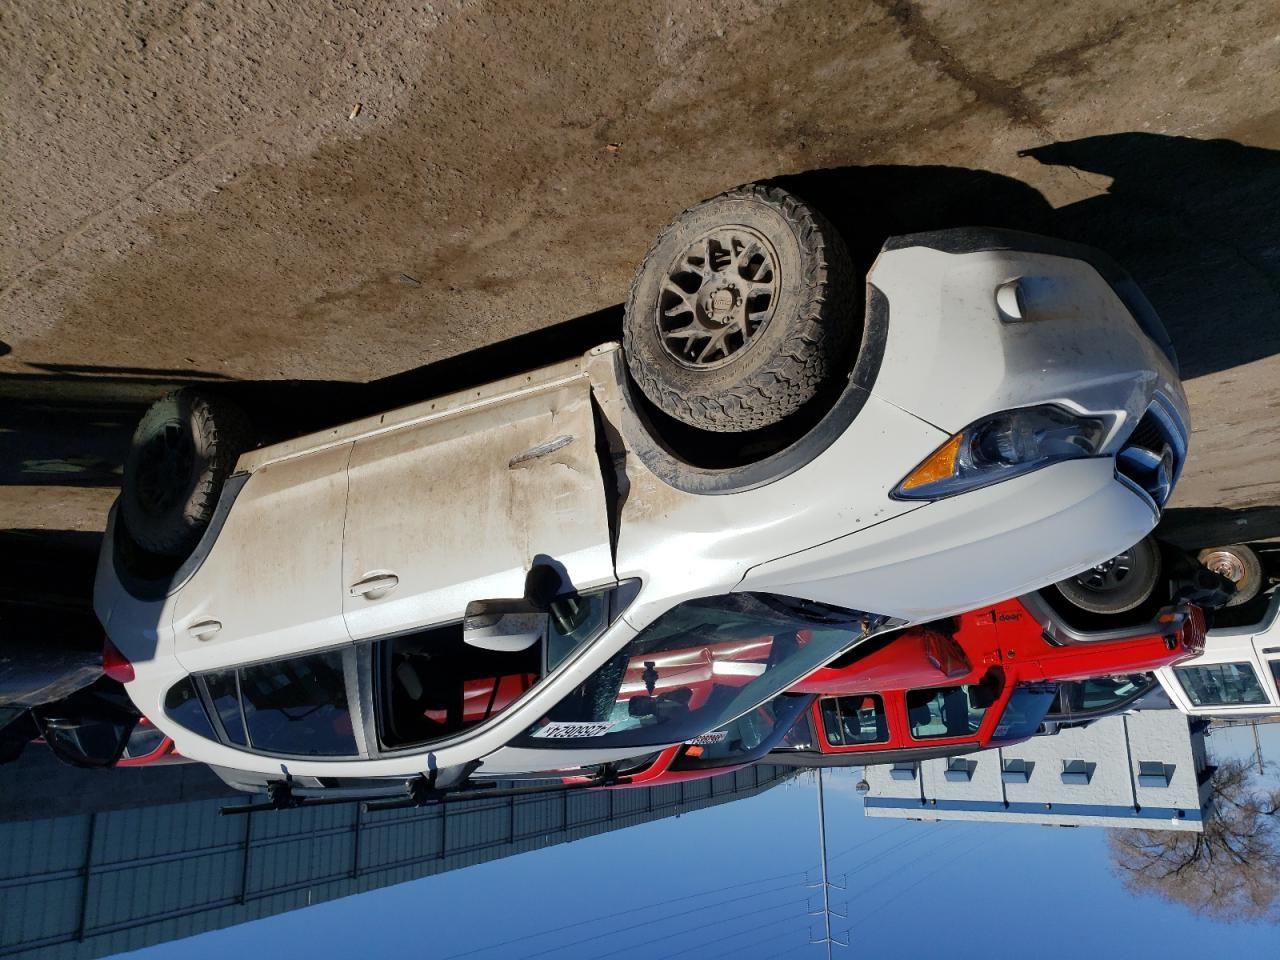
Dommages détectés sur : aile avant gauche, porte avant gauche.
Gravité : majeur